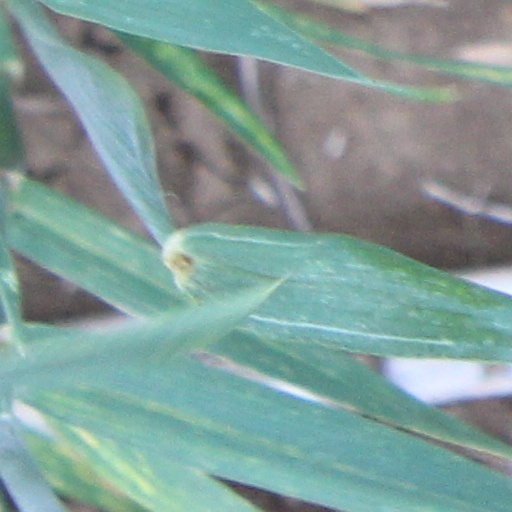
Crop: wheat